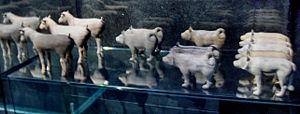
La dynastie Han gouverne la Chine de 206 av. J.-C. à 220 apr. J.-C. Elle est traditionnellement divisée en deux périodes ː celle des Han occidentaux ou Han antérieurs et celle des Han orientaux ou Han postérieurs. Ces deux périodes sont séparées par la courte dynastie Xin fondée par Wang Mang. Après la chute de Mang, la capitale de la dynastie est transférée de Chang'an à Luoyang, située plus à l'est. C'est à cause de ce déplacement vers l'est que les historiens parlent de Han occidentaux avant le changement de capitale et de Han orientaux après.